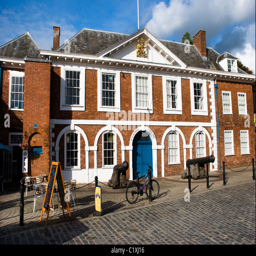
and riverside , a focal point for tourism